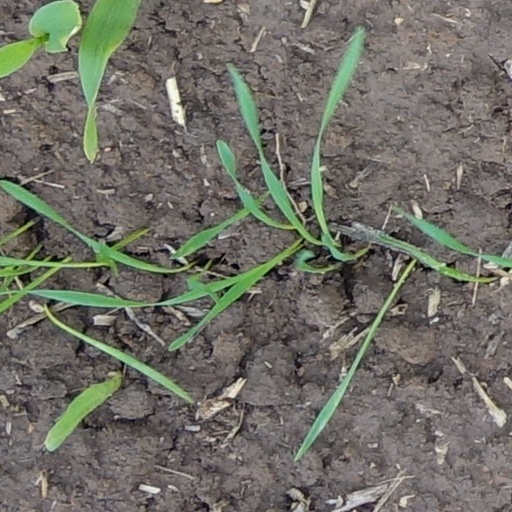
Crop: wheat